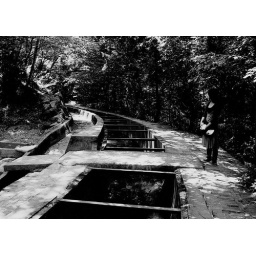
at the top of water bridge in Kyoto.